Lithuanian Air Lines

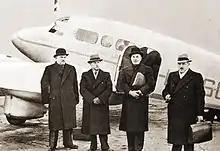
Lithuanian government delegation leaving to Moscow for negotiations, 1939

Lithuanian Air Lines operated only during the summer season, offering twice daily services on the 1 hour-long Kaunas-Palanga service. Initially planned service Kaunas-Klaipėda (Rumpiškės airfield) had to be cancelled in March 1939, due to annexation of Klaipėda by the Nazi Germany. Instead a flight was re-routed to popular coastal resort of Palanga.